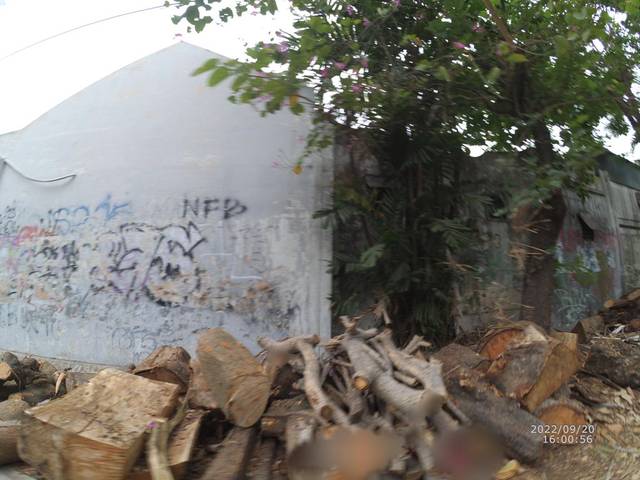
Region: Indonesia
Coordinates: -7.287, 112.72